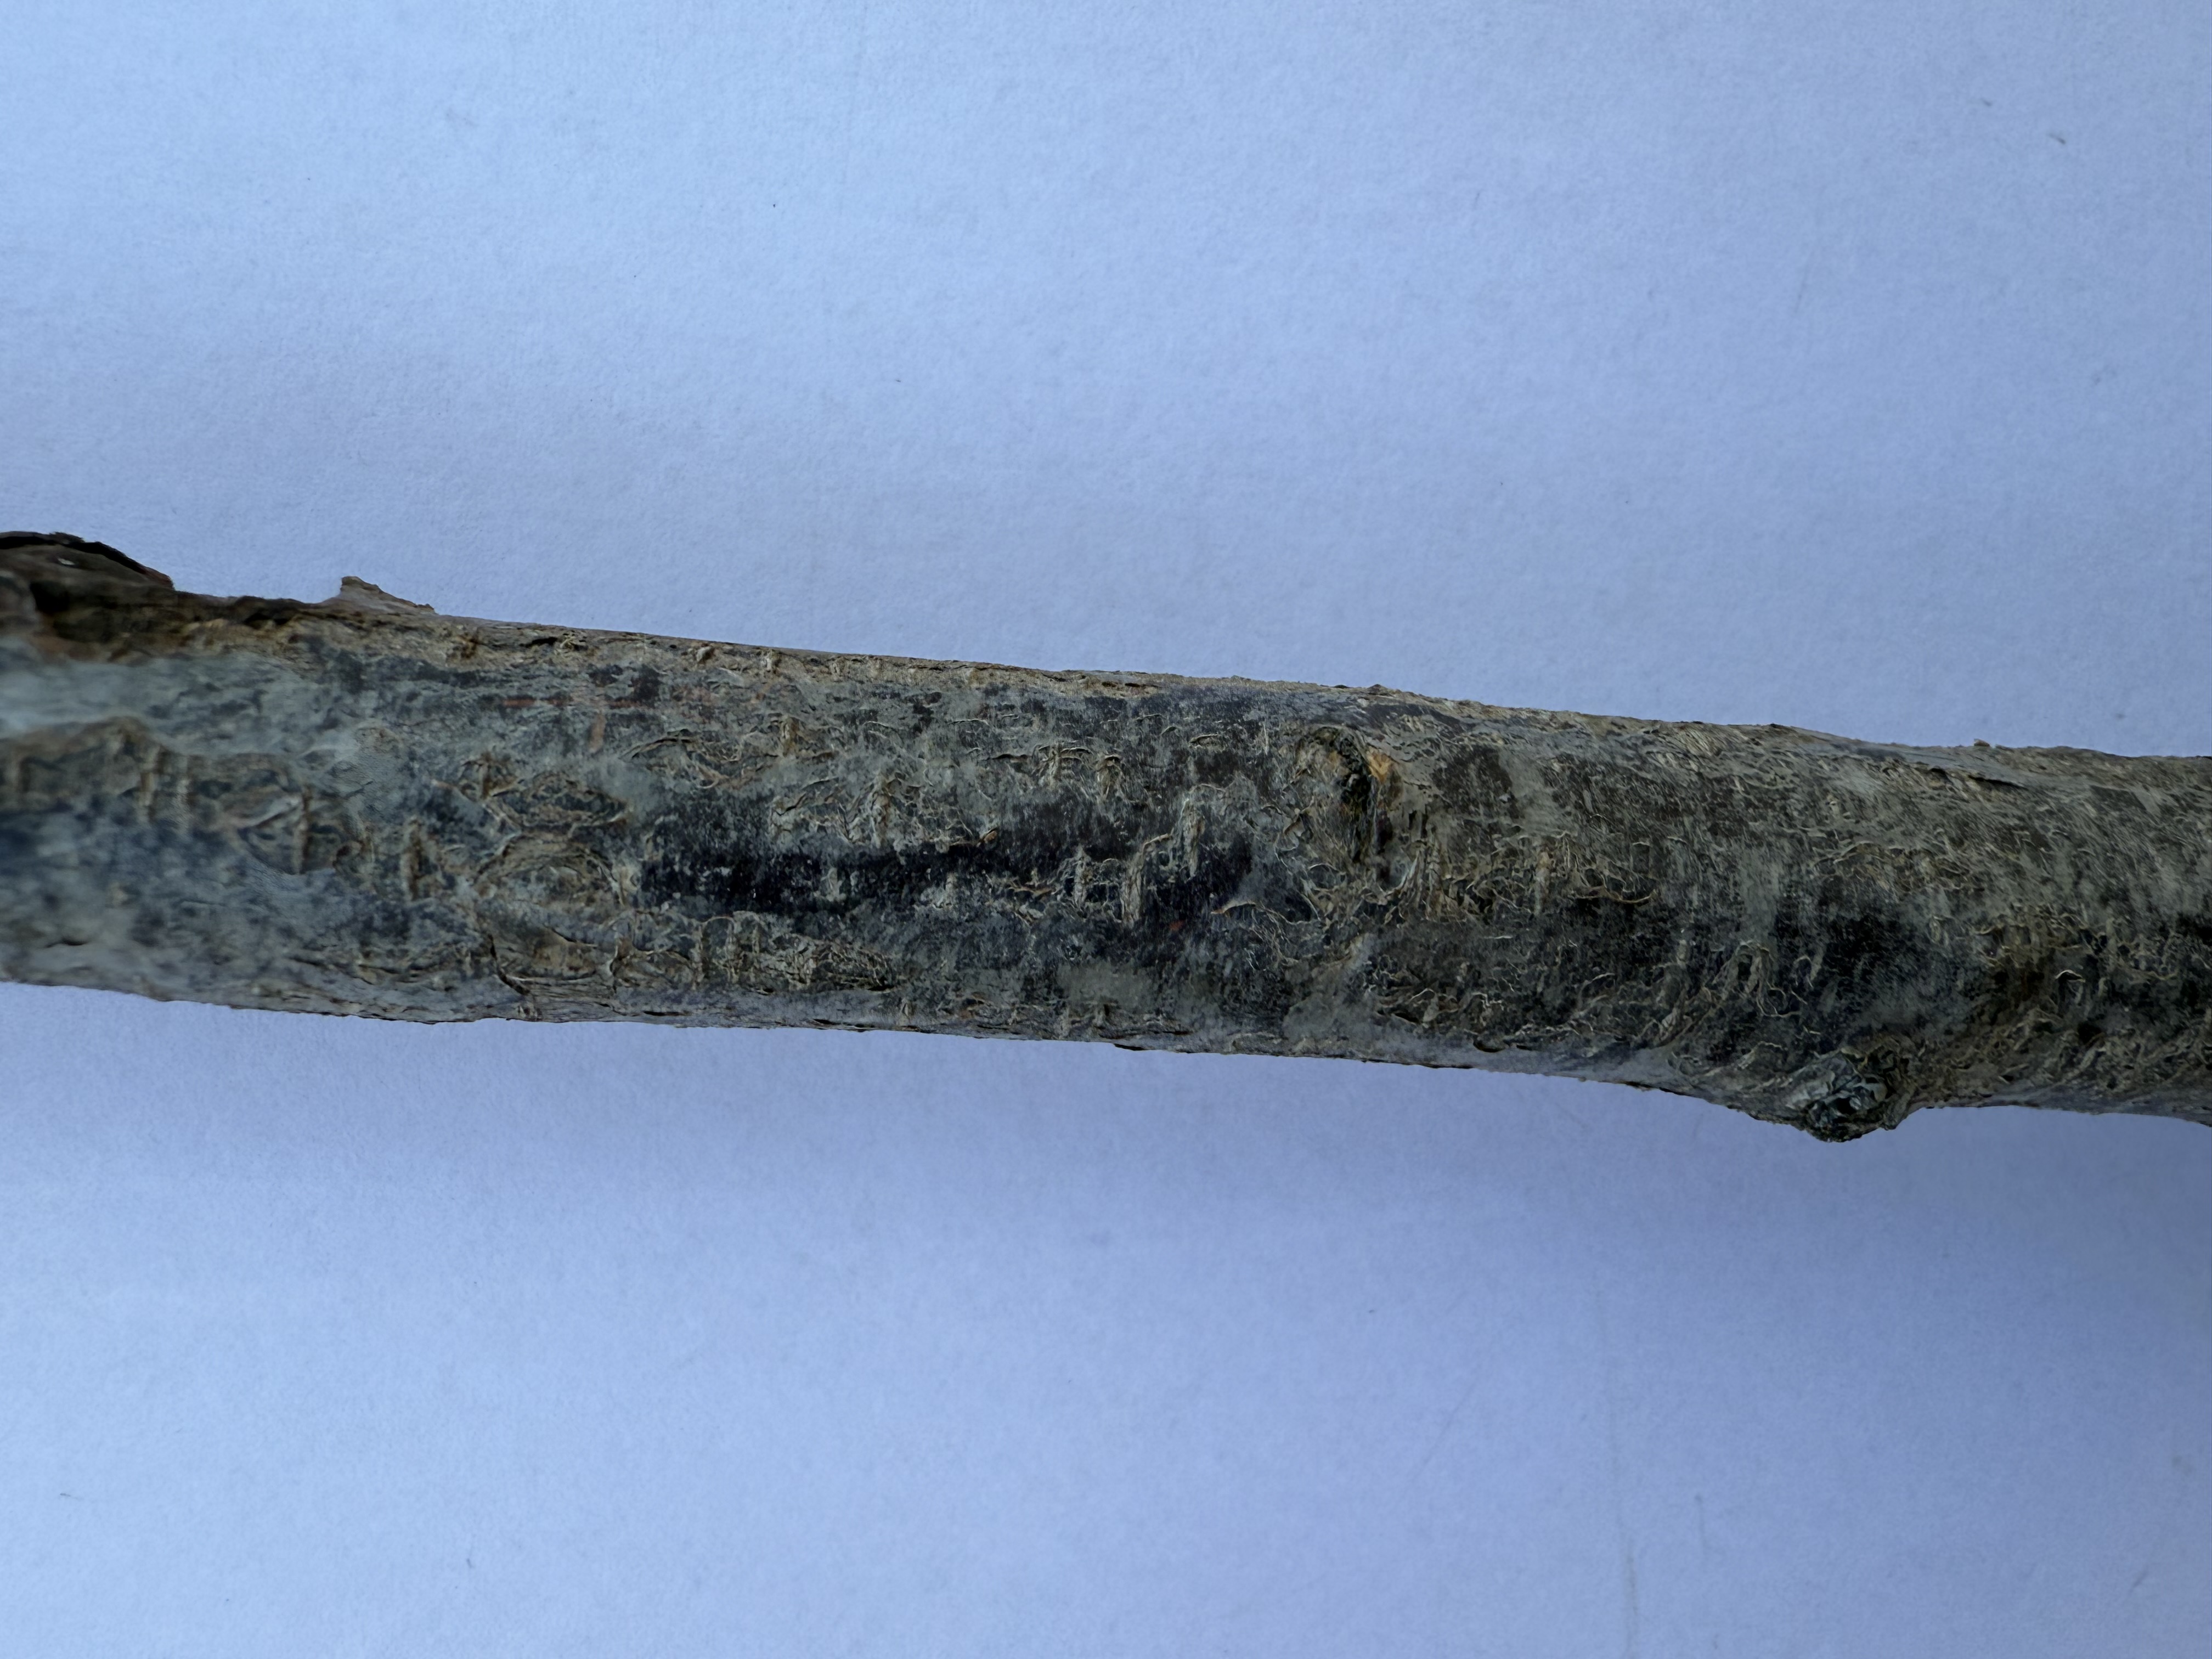
Variety: Black Splendor Plum